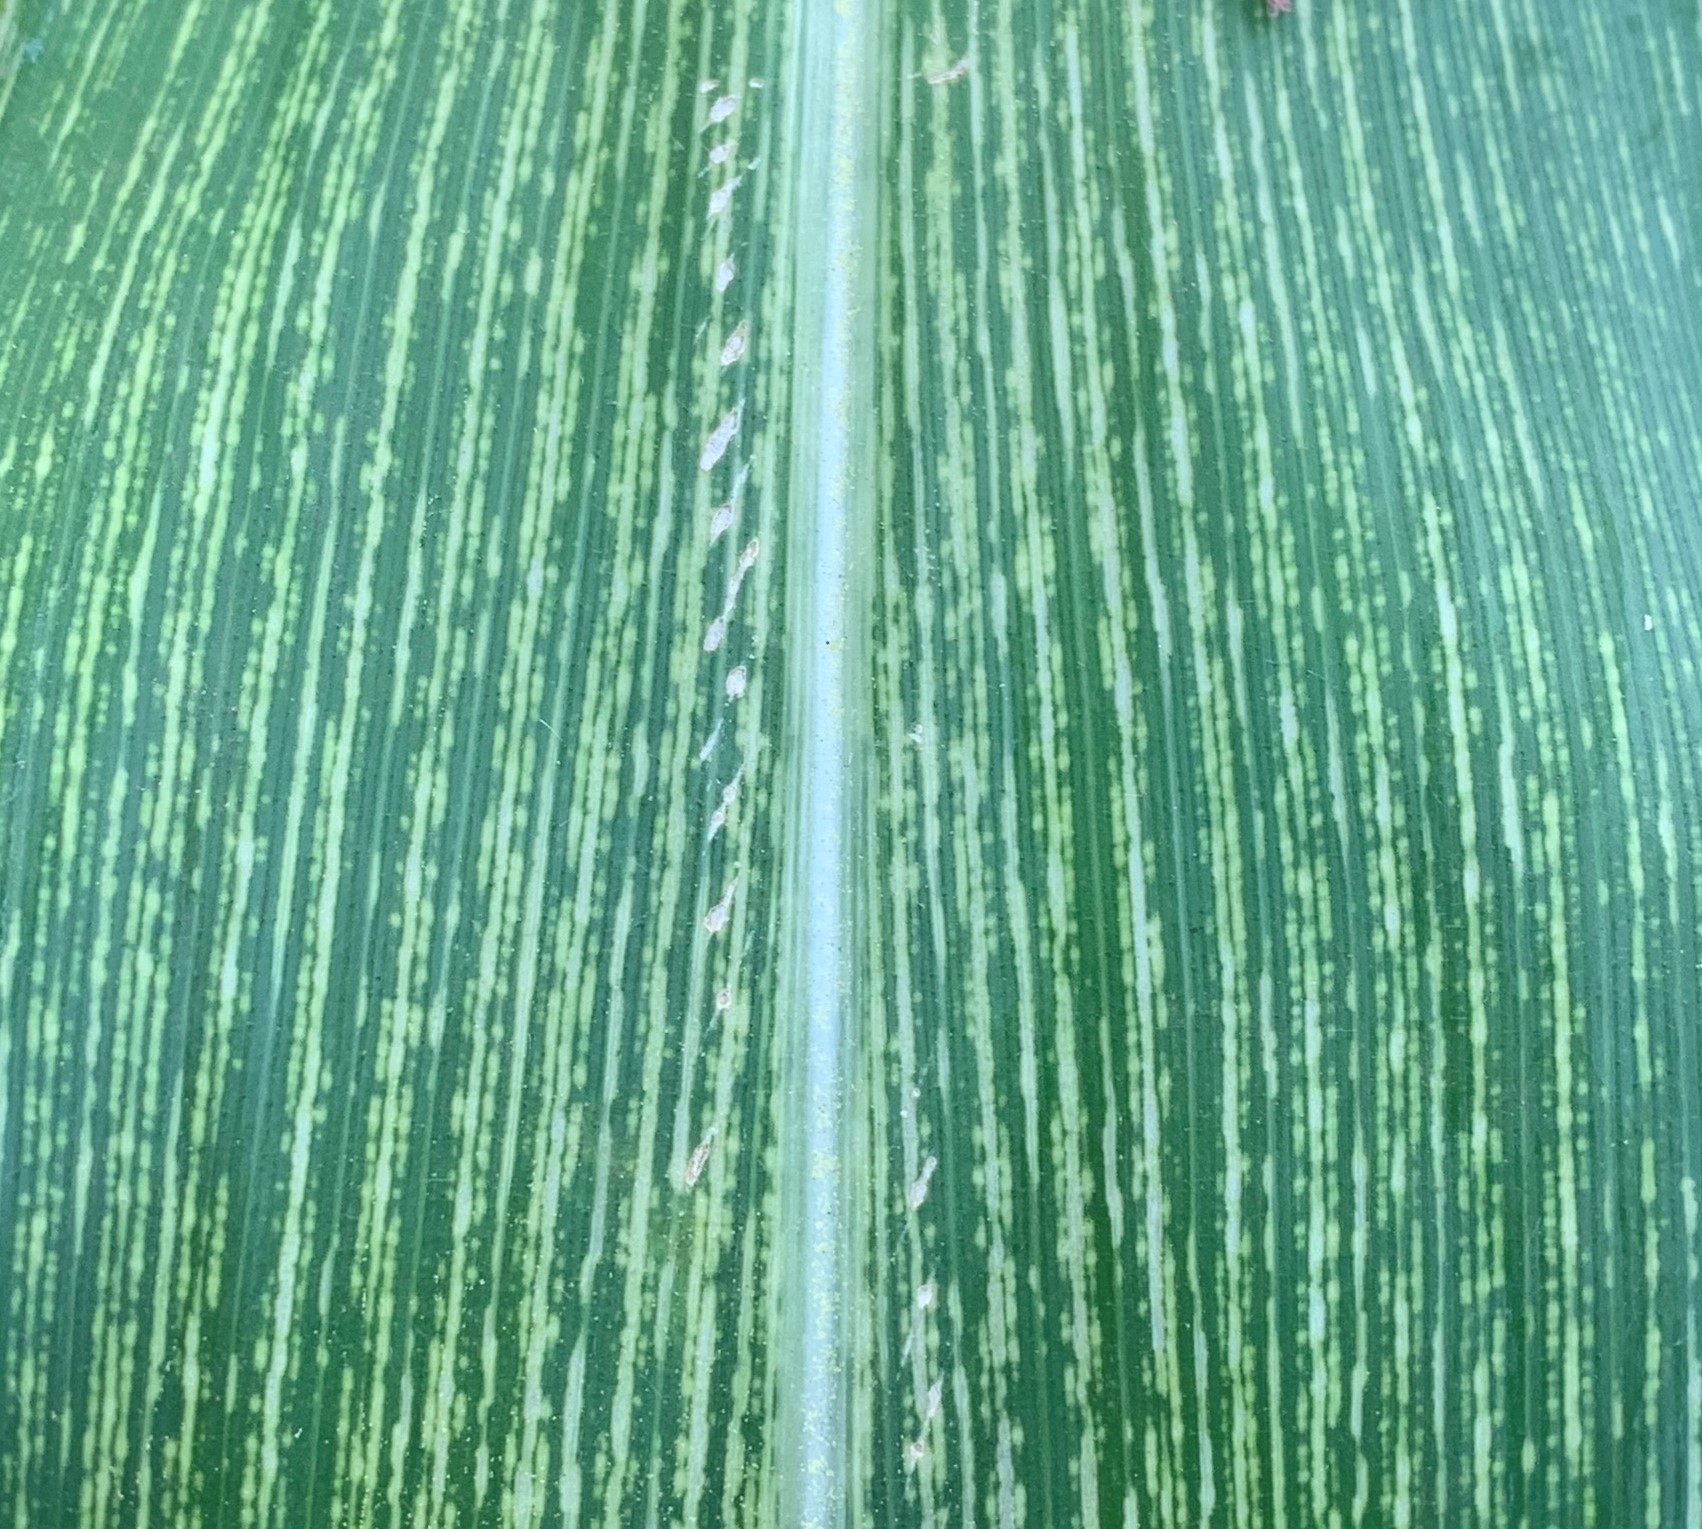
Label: MSV